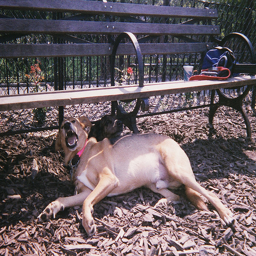
a brown and white dog laying under a wooden bench.
a dog that is laying under a park bench
A dog laying down underneath a bench at a park.
This is a picture of a dog barking near a gate
A dog is laying down on the ground underneath a bench.